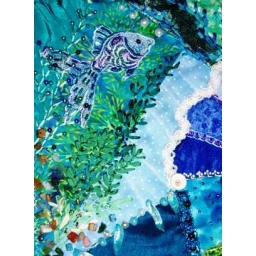
Beautiful fish swimming in Ms. Bananas reef